Skate Boardin'

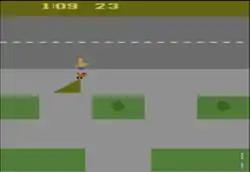
The player jumping from a ramp

The player must locate and successfully negotiate thirty hidden tricks in the form of ramps and pipes within a time limit of five minutes. To save time it is possible to skitch on the back of moving vehicles. The fire button makes the player jump, which is necessary for remounting the skateboard after falling off. Jumping can also be used to get past hurdles. Continuing to hold the fire button results in a crouch, needed for passing through pipes.